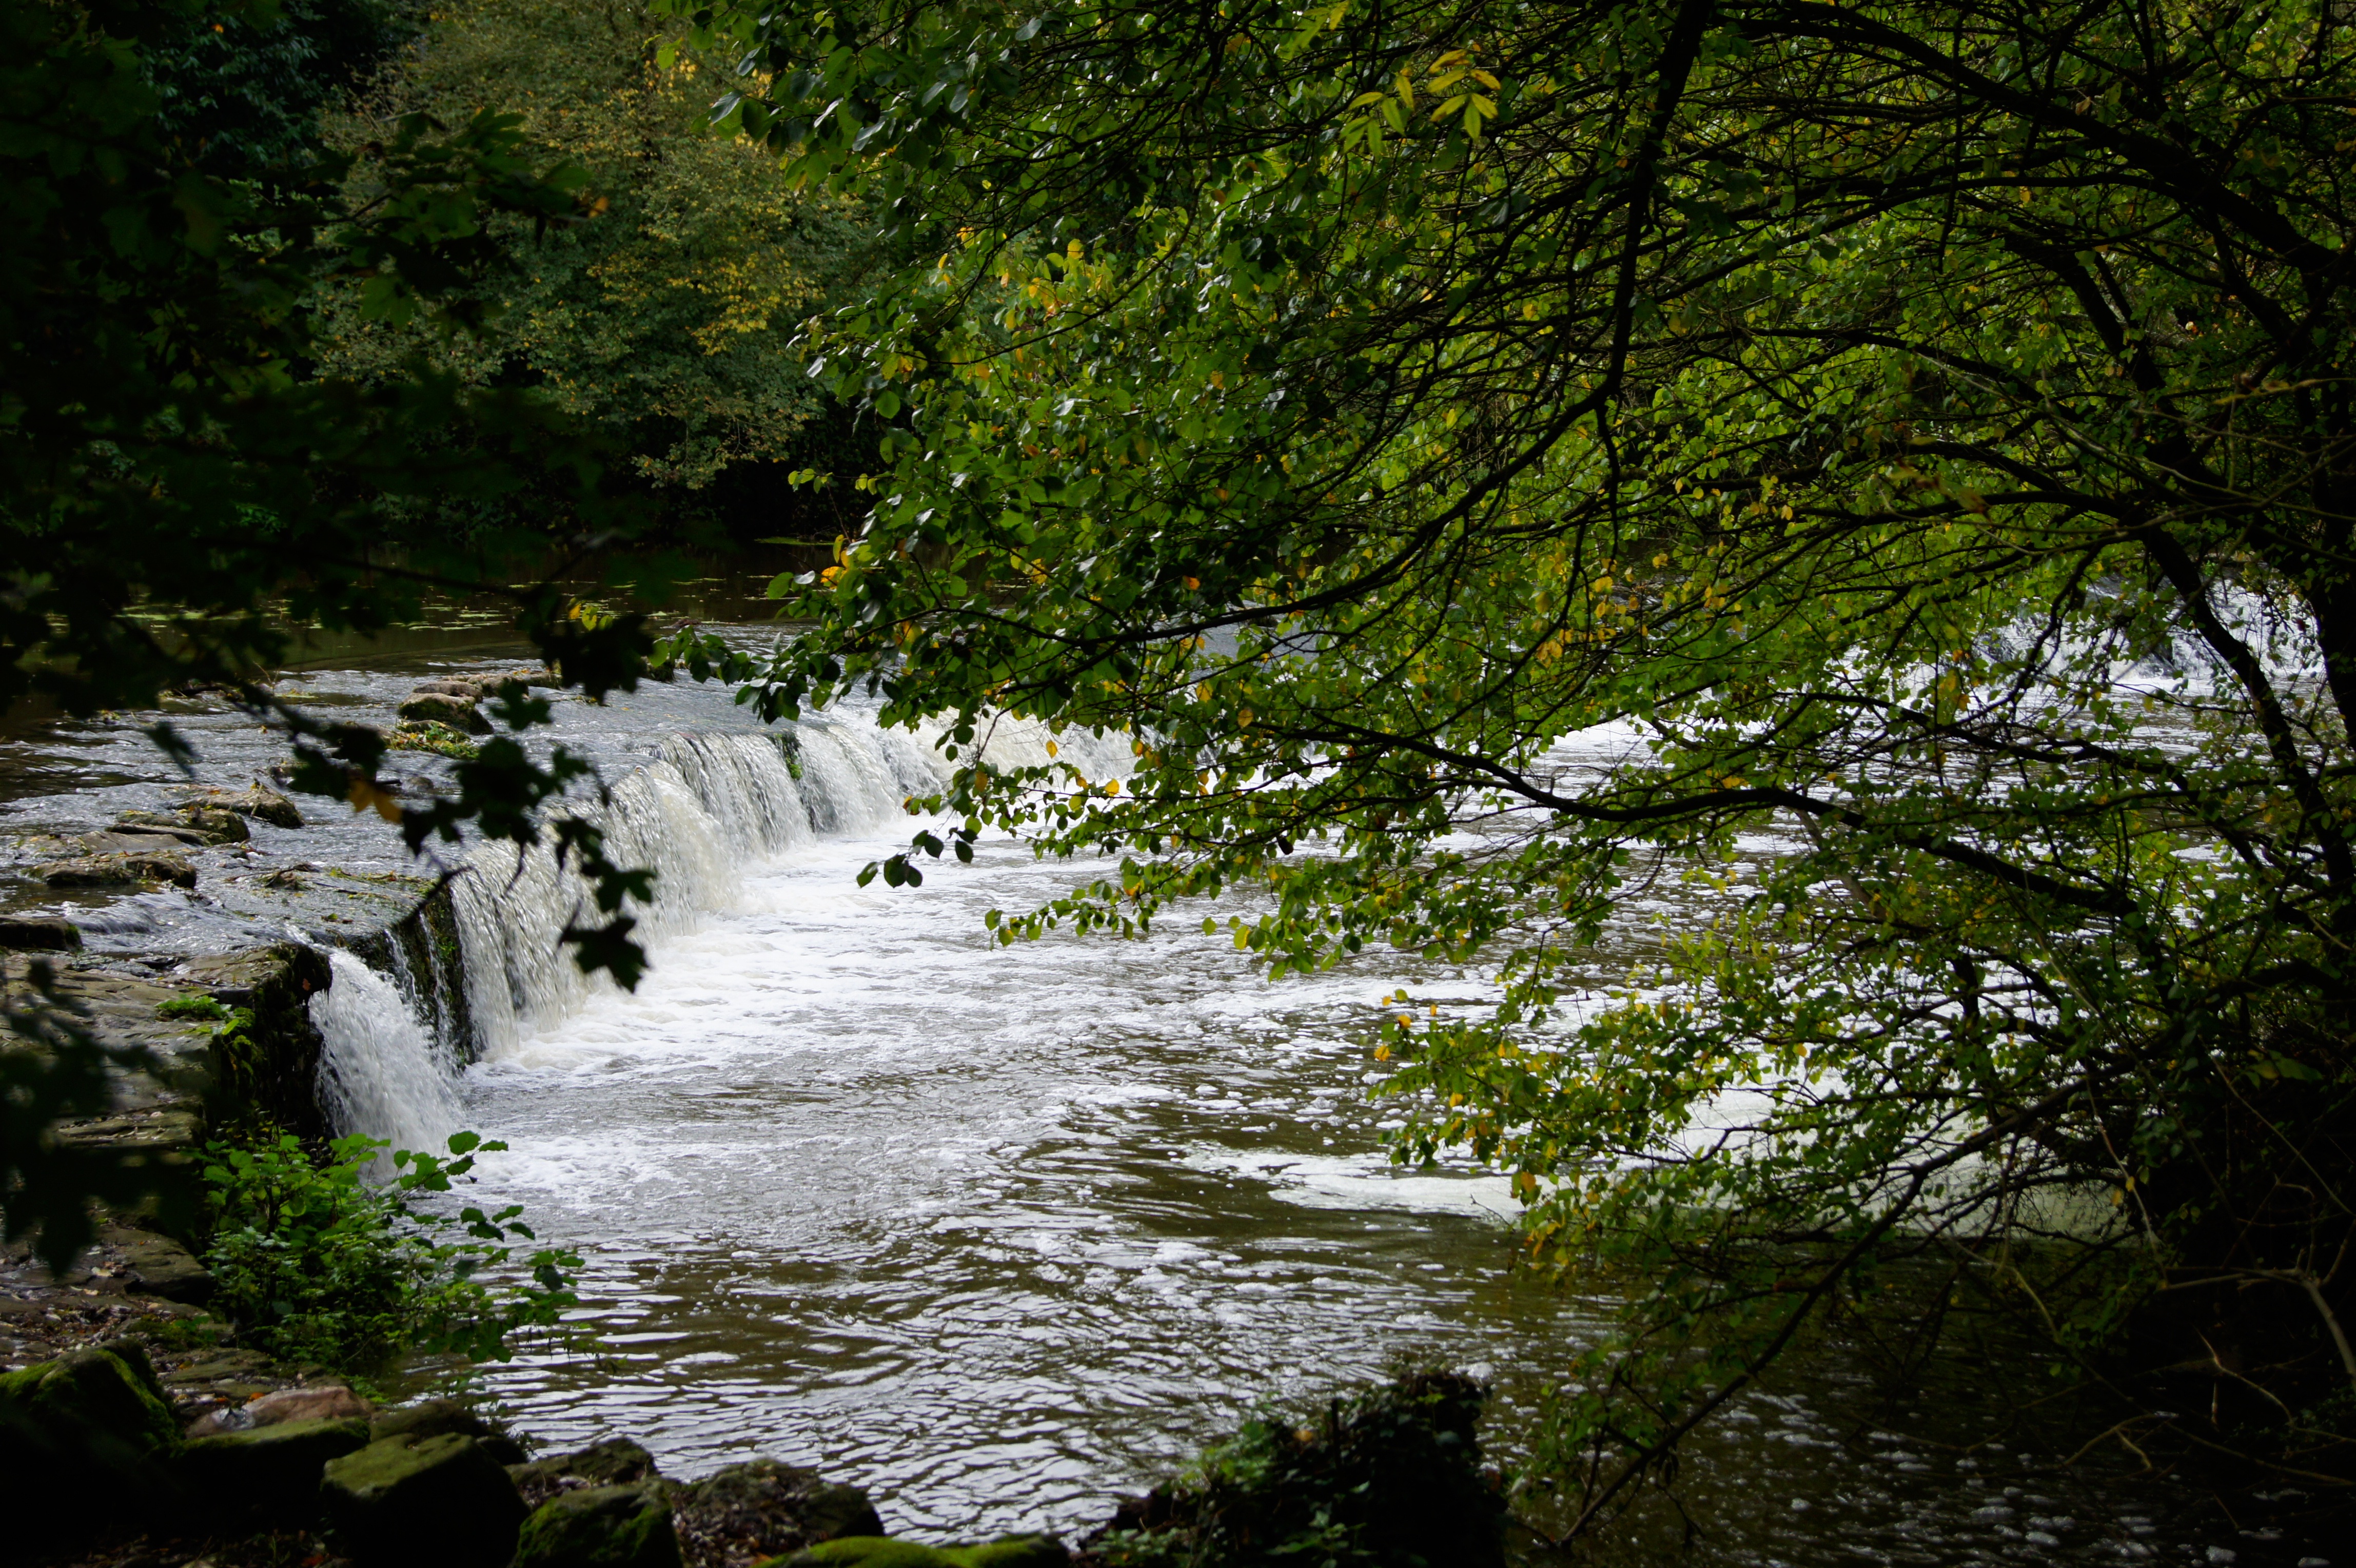
landscape, tree, water, nature, forest, waterfall, creek, wilderness, leaf, flower, river, france, stream, cascade, reflection, jungle, autumn, park, rapid, botany, dam, whirlpool, waterway, body of water, current, rocks, rainforest, pierre, woodland, habitat, water feature, watercourse, water courses, vend e, natural environment, woody plant